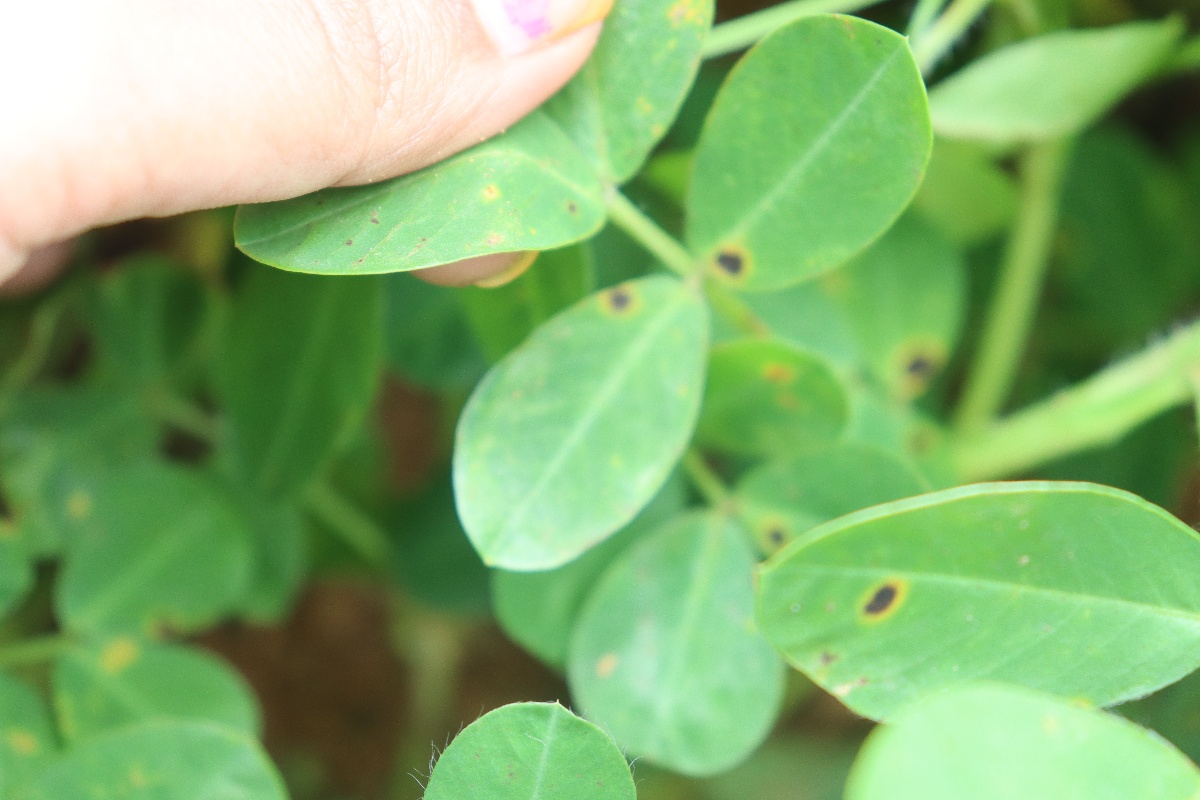
Label: early_leaf_spot